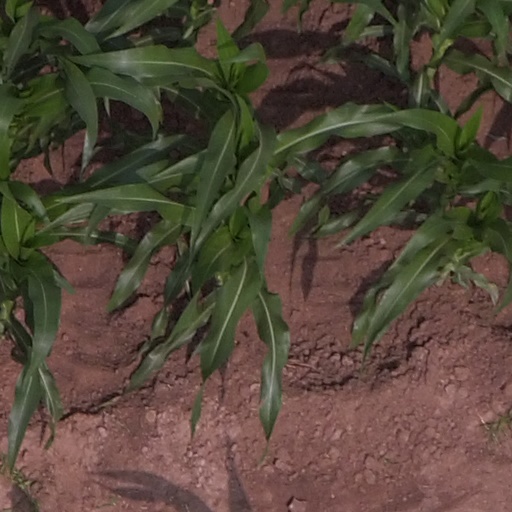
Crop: maize; corn